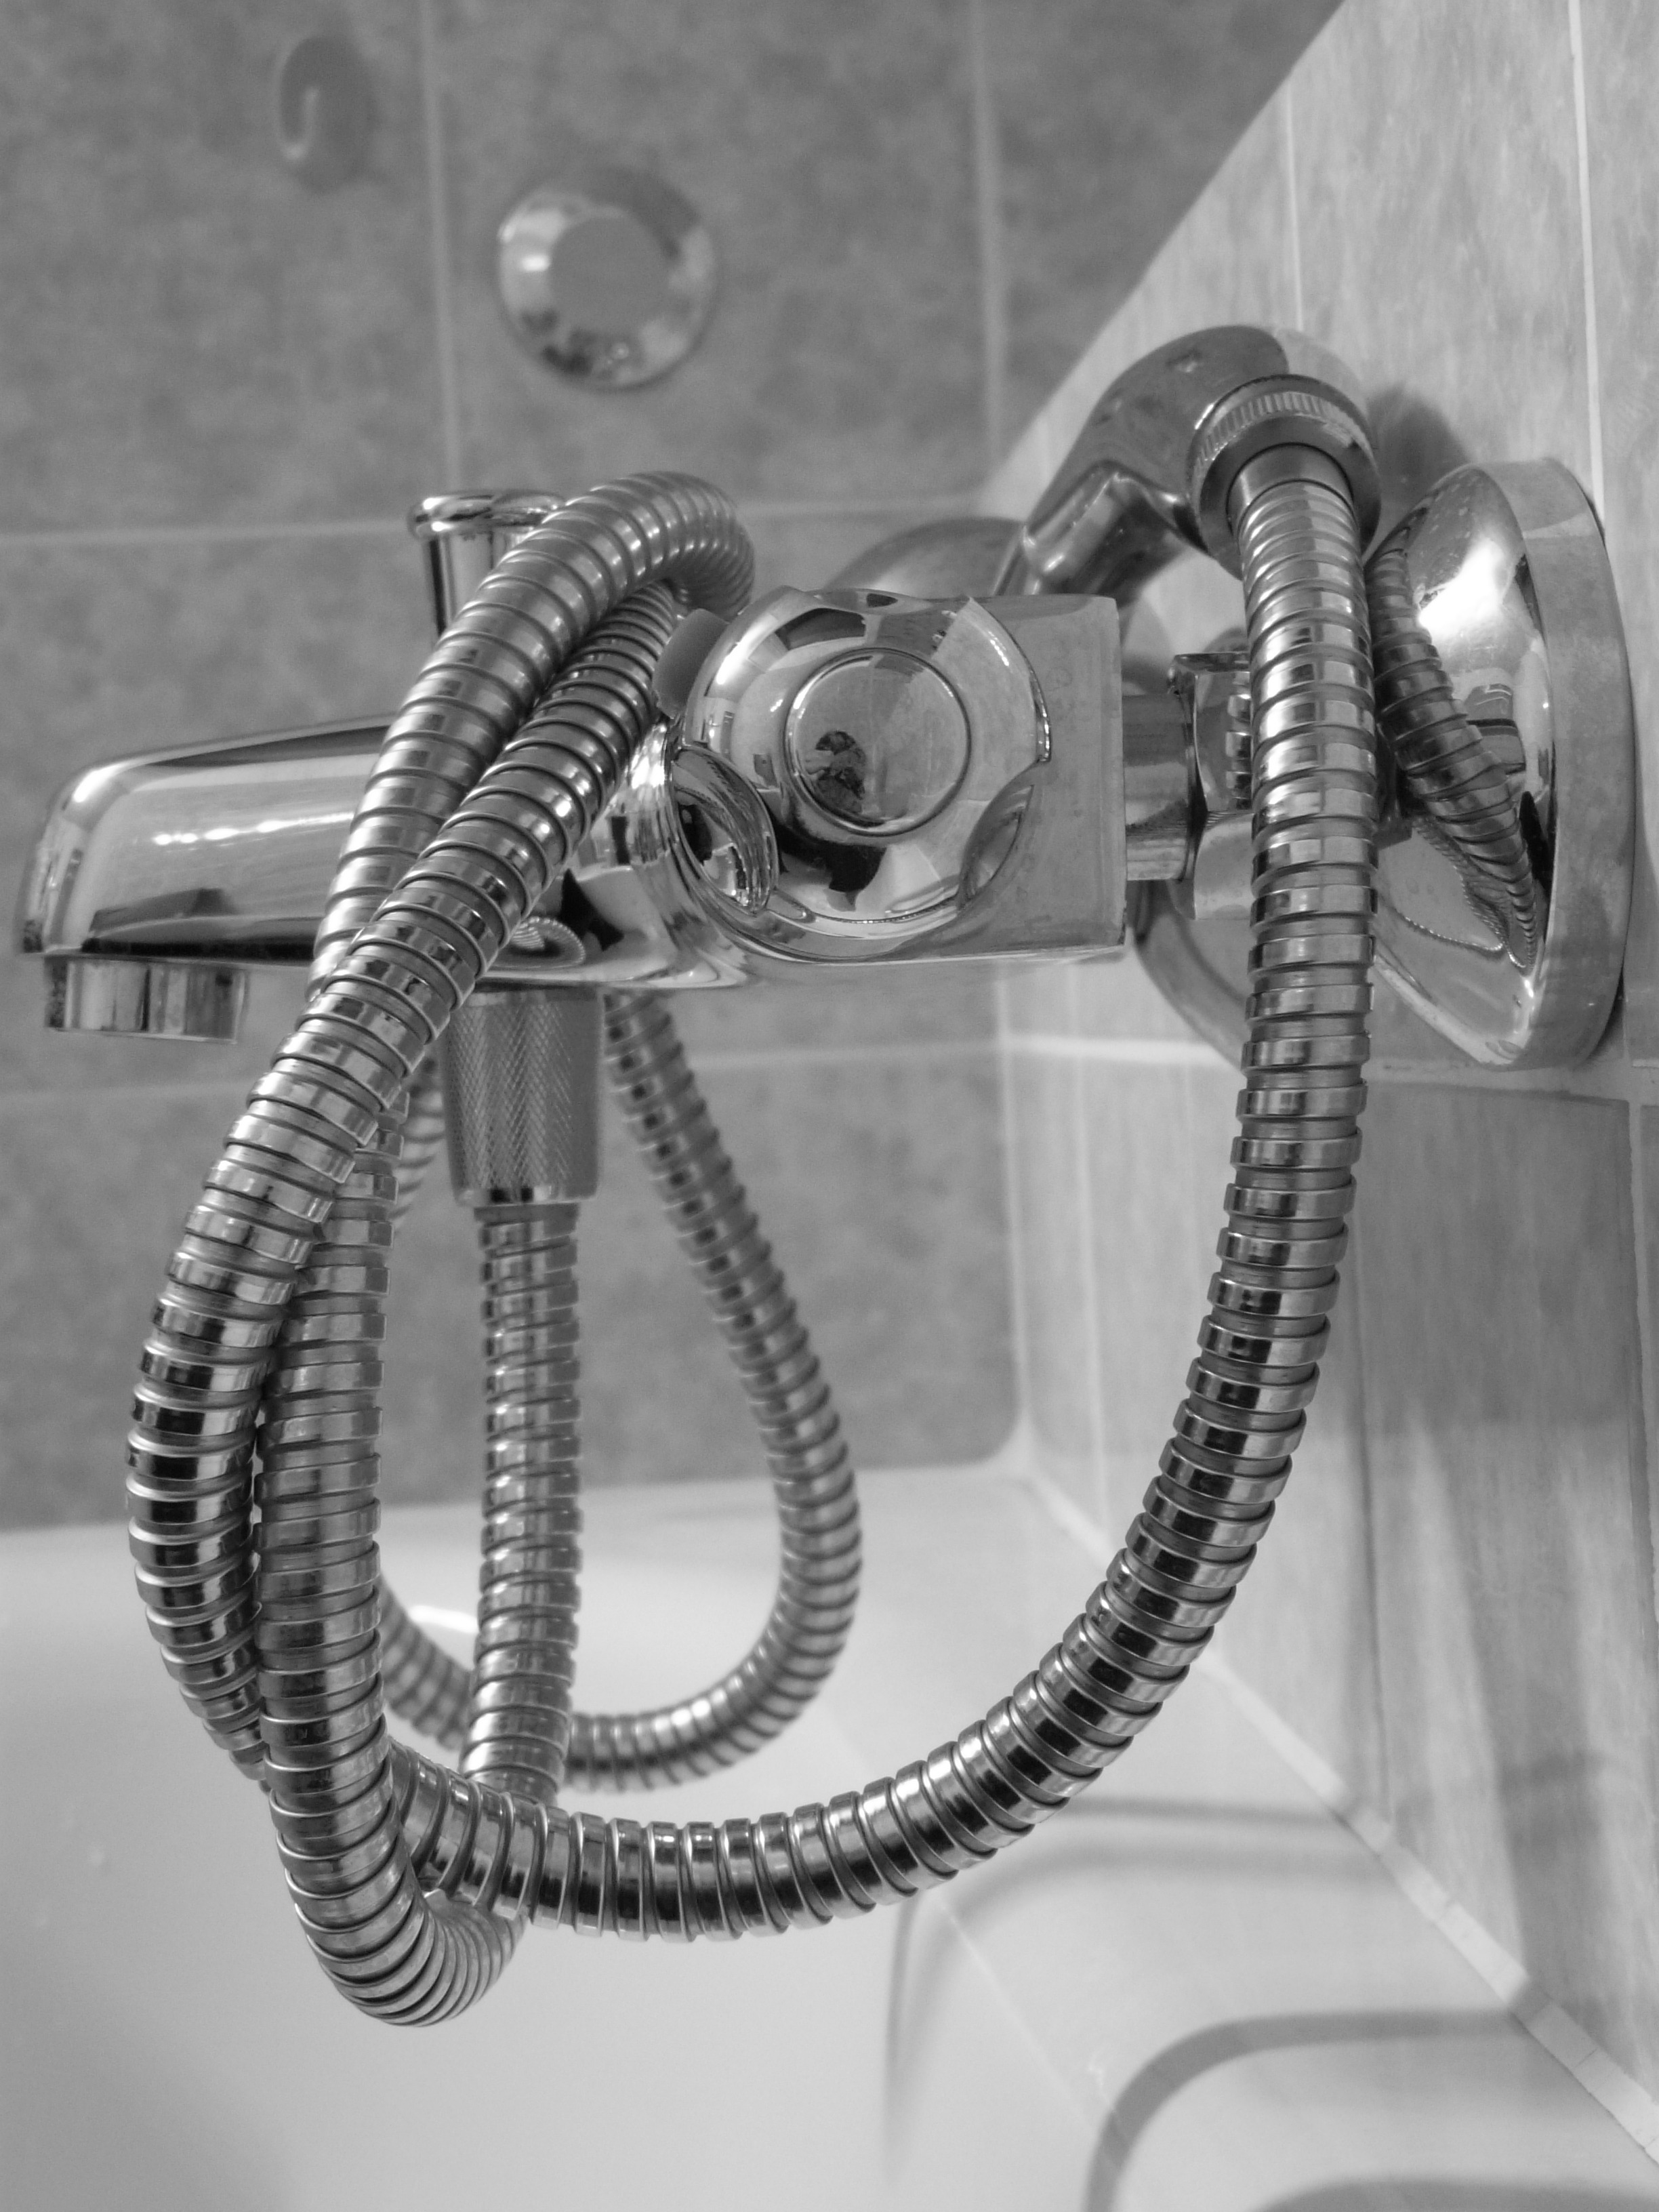
water, black and white, chain, swim, metal, wash, monochrome, stainless steel, chrome, silver, faucet, bath, bad, shower, metallic, valve, hygiene, body care, shower head, monochrome photography